Maria Sajdak

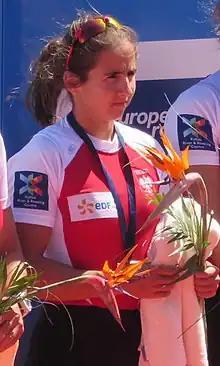
Sajdak in 2016

Maria Sajdak (born 30 July 1991) is a Polish national representative rower, an Olympian and a world champion. She is a reigning world champion in the women's quad scull winning her title at the 2018 World Rowing Championships in Plovdiv. She competed in the women's quadruple sculls event at the 2016 Summer Olympics where she won a bronze medal.